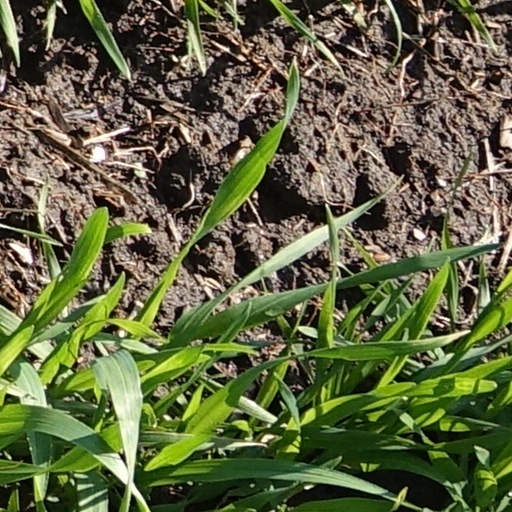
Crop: wheat